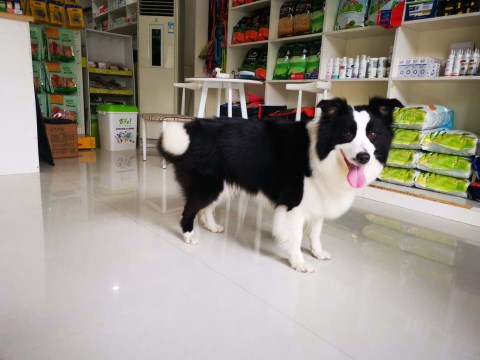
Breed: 2594-n000109-Border_collie